Luigi Valentino Brugnatelli

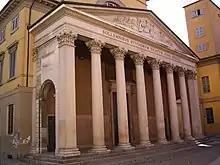
The Aula Magna at the University of Pavia - Brugnatelli taught here from 1796 to 1818

He occasionally taught at the University of Pavia where he became the head of chemistry teaching in 1796. In 1813 he became its Rector.